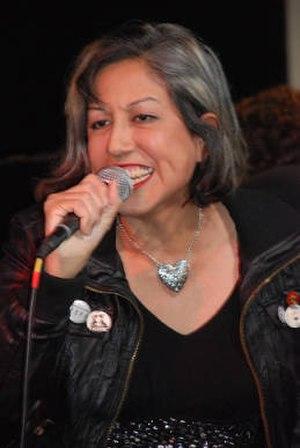
Alice Bag, de son vrai nom Alicia Armendariz, née le 7 novembre 1958 à Los Angeles, est une chanteuse et musicienne de punk rock américaine. Elle est célèbre pour avoir été l'une des leaders de The Bags, l'un des groupes fondateurs de la scène punk de Los Angeles.